Engine turning

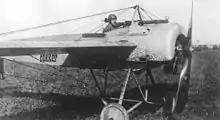
A Fokker E.II of late 1915, with "dragged" engine turning on the engine cowl and associated sheet metal.

"-style engine turning was used on the sheet metal panels of the engine cowling (nose) of Charles Lindbergh's aircraft, the "Spirit of St. Louis".